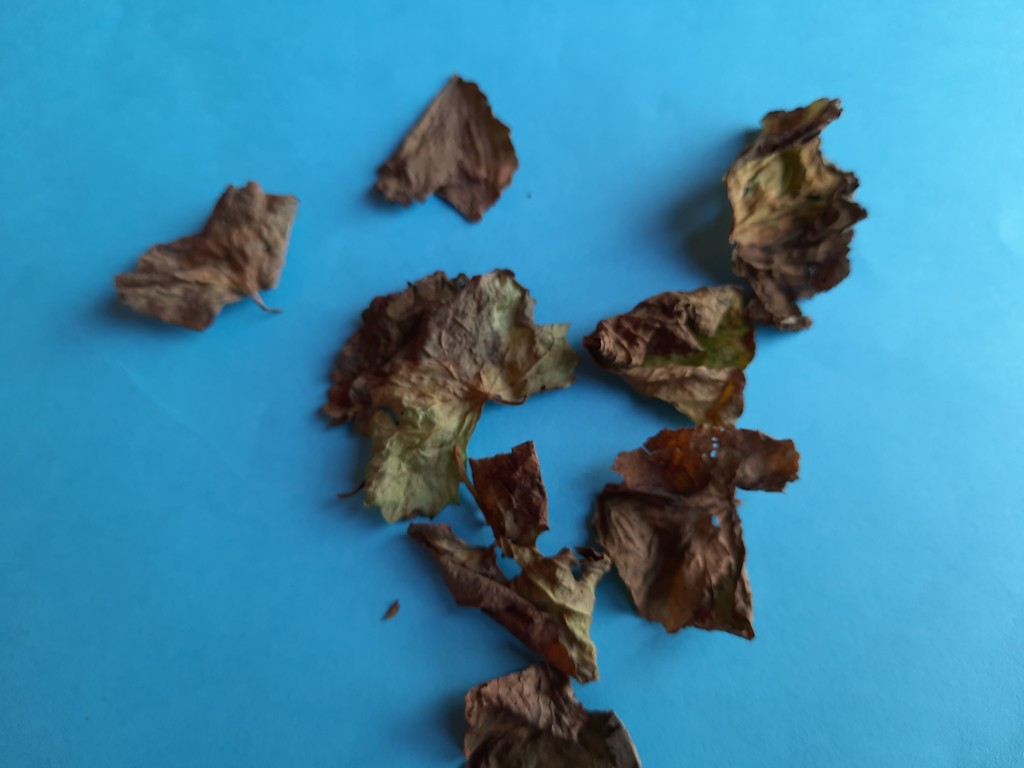
Label: Dried